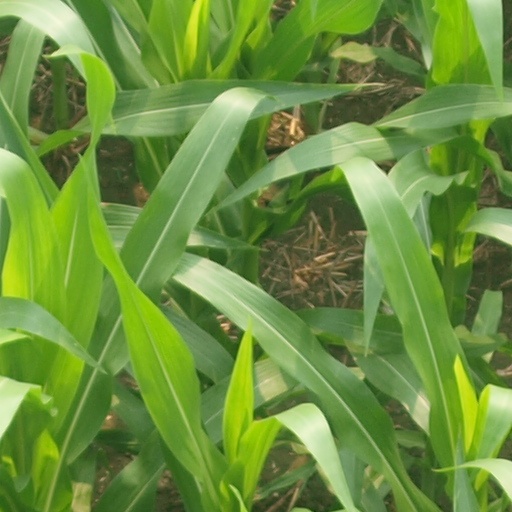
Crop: maize; corn